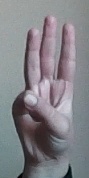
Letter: thaa